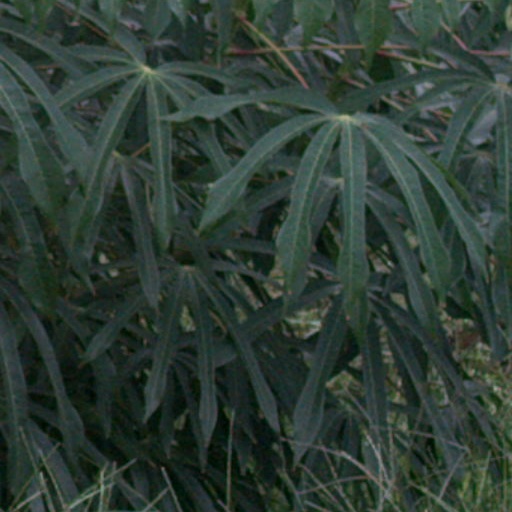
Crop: cassava